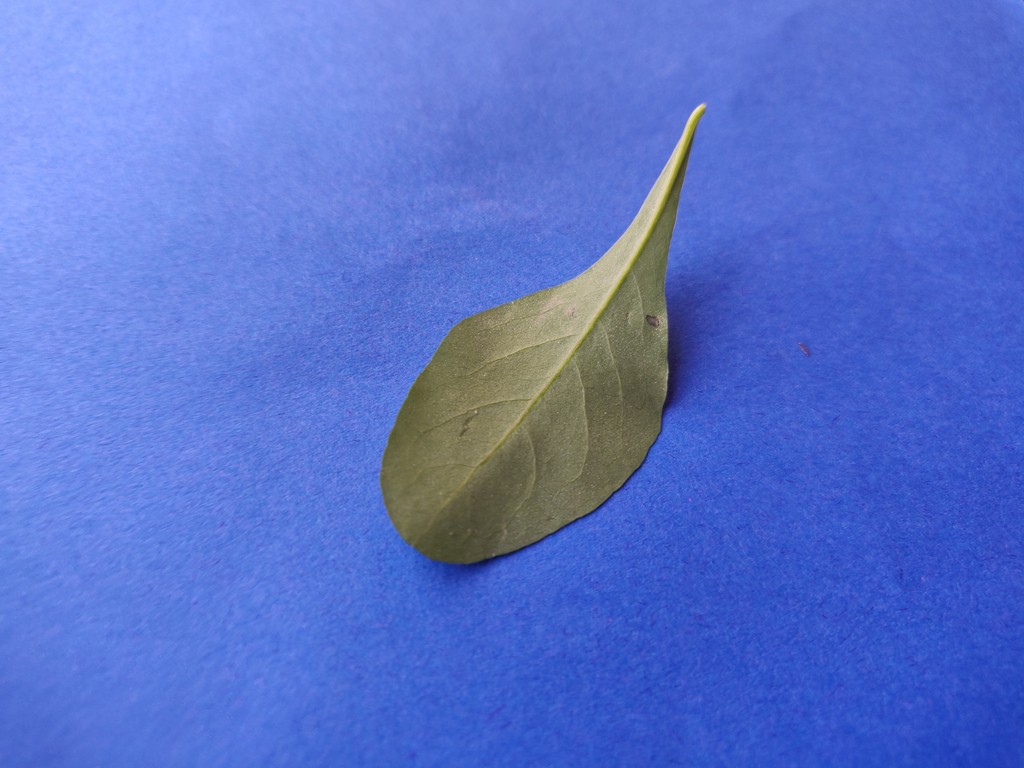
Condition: Healthy
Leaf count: single
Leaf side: back